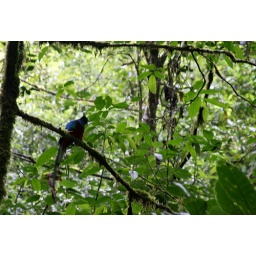
Quetzal, a big blue bird with its highest concentrations in the Monteverde rainforest